ZDT's Amusement Park

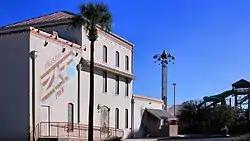

ZDT's Amusement Park is a family amusement park located in Seguin, Texas. The park first opened in 2007 and has grown to feature 12 attractions, three of which are water rides, along with a video game arcade. It is open year-round with the exception of its water rides which only operate from March through September. The park opened its first roller coaster, Switchback, in 2015.